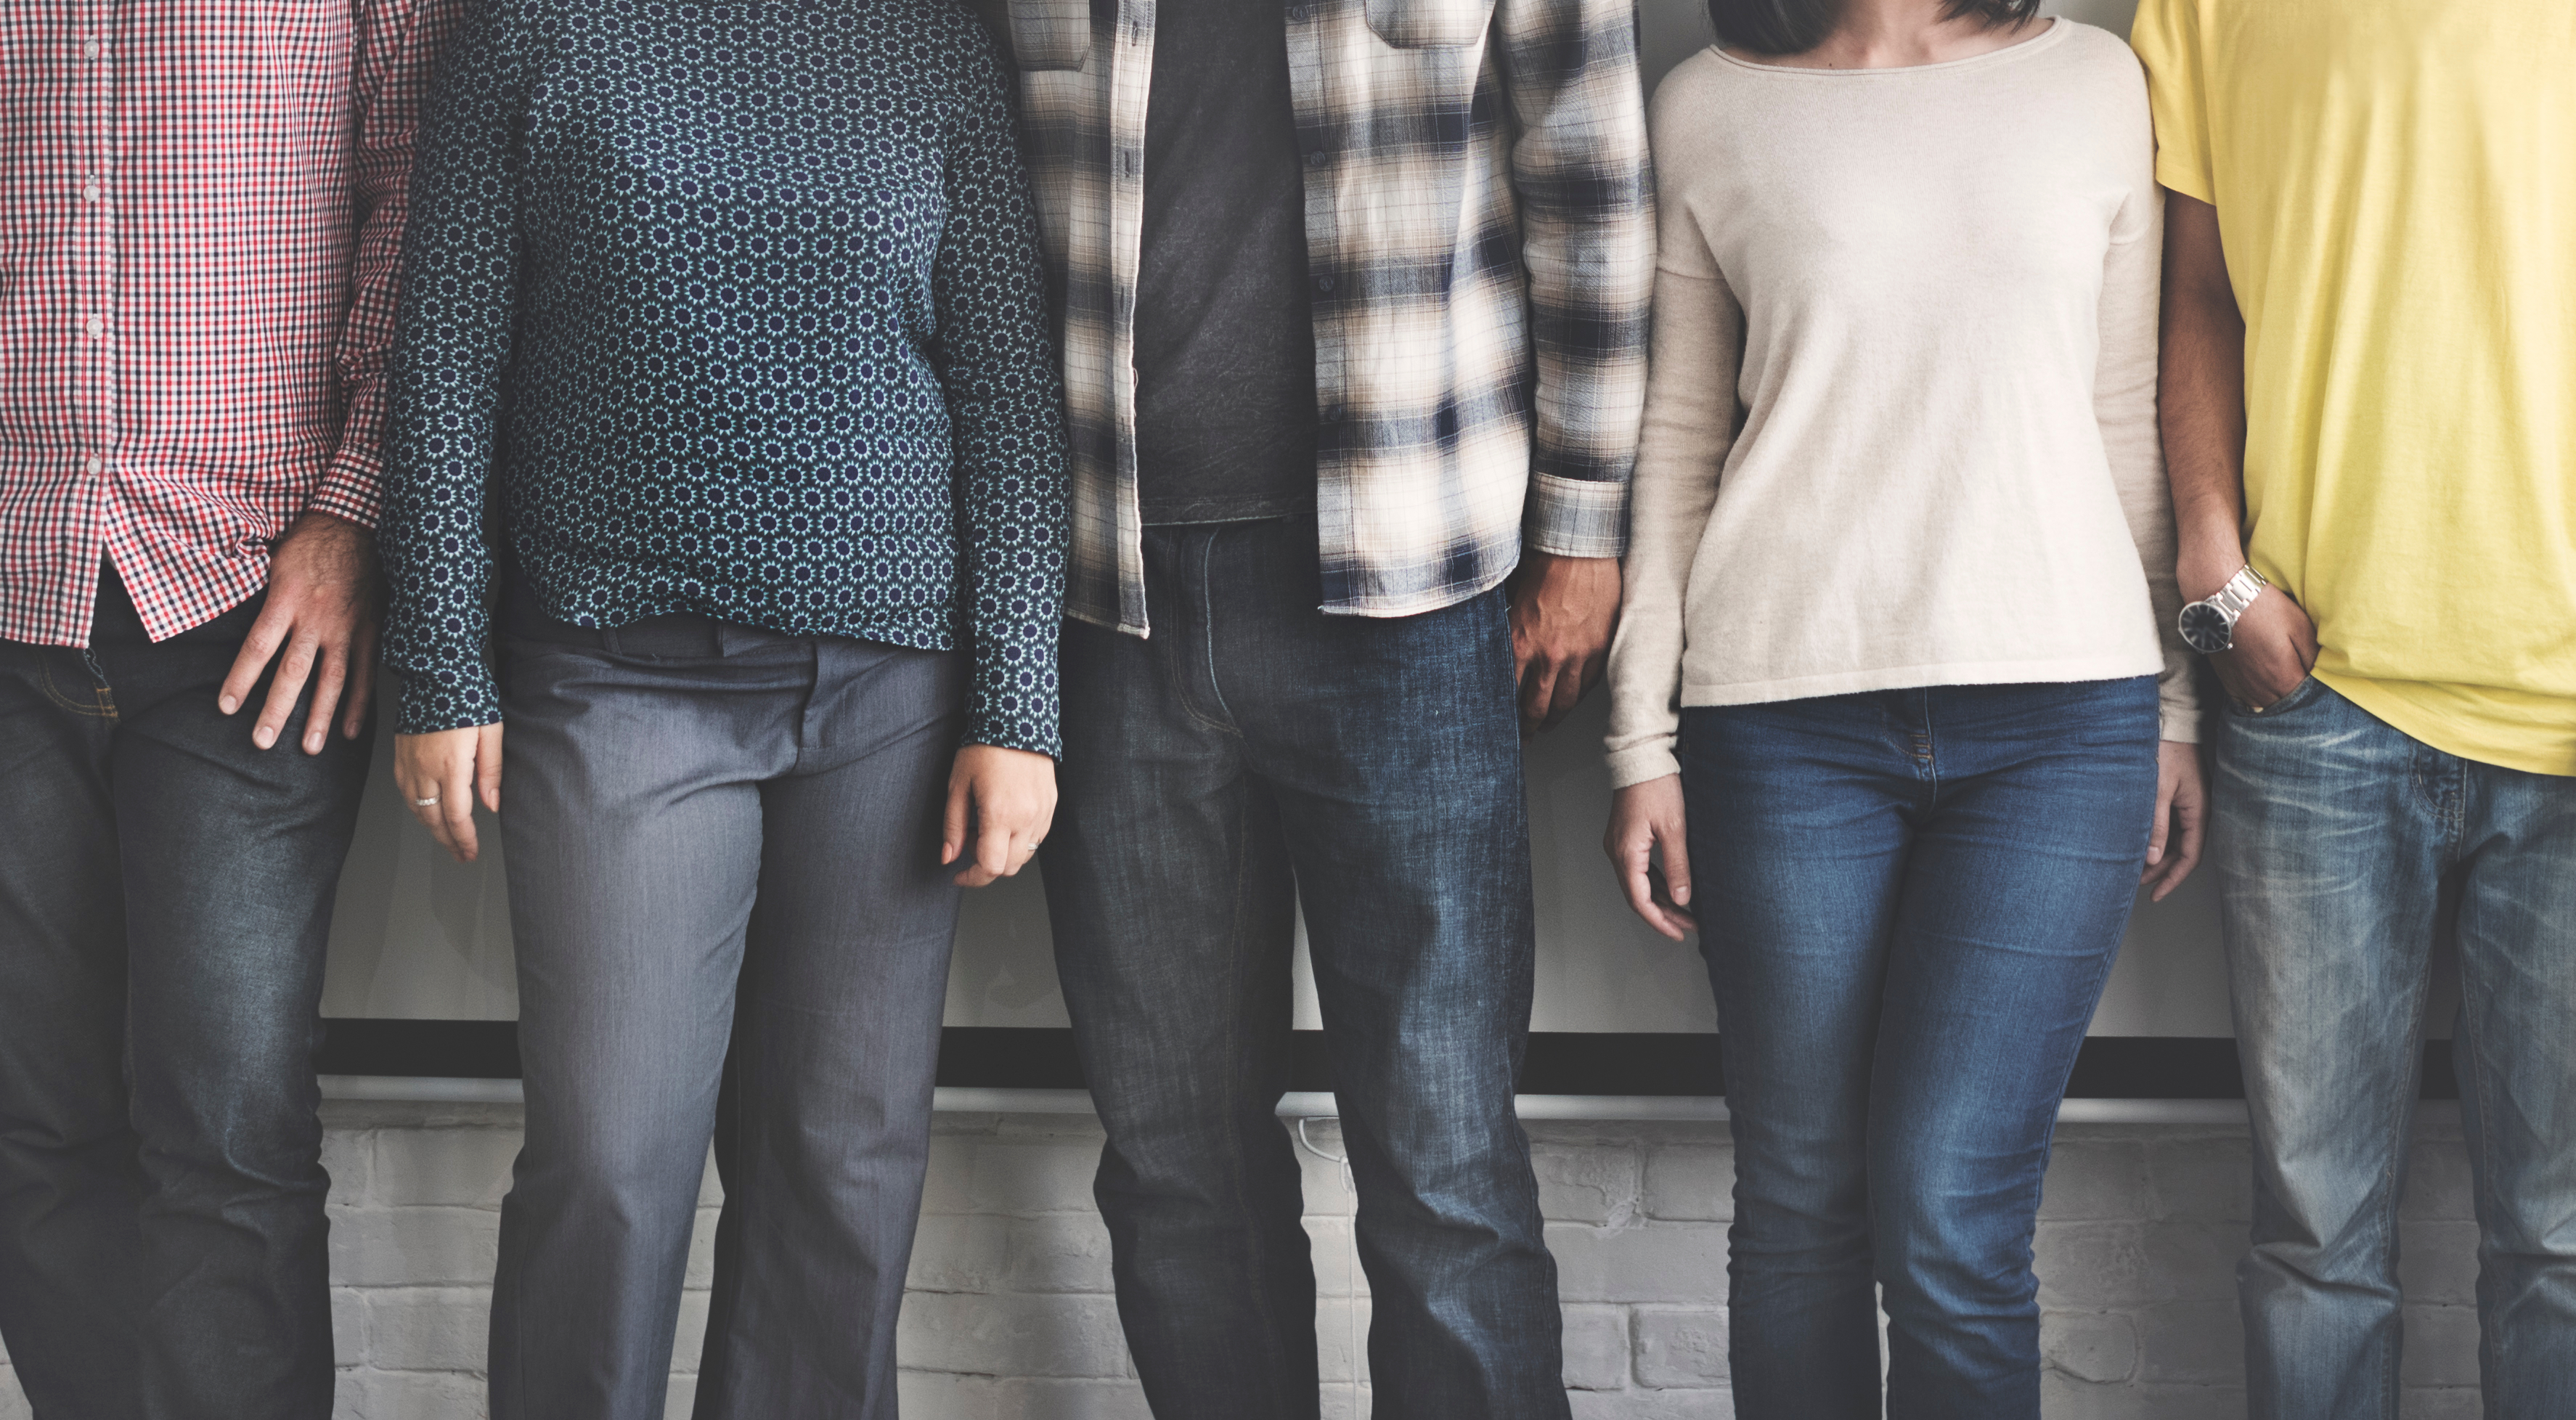
man, group, people, leather, guy, pattern, jeans, fashion, clothing, jacket, outerwear, textile, design